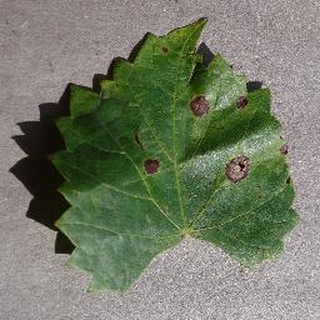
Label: grape_black_rot